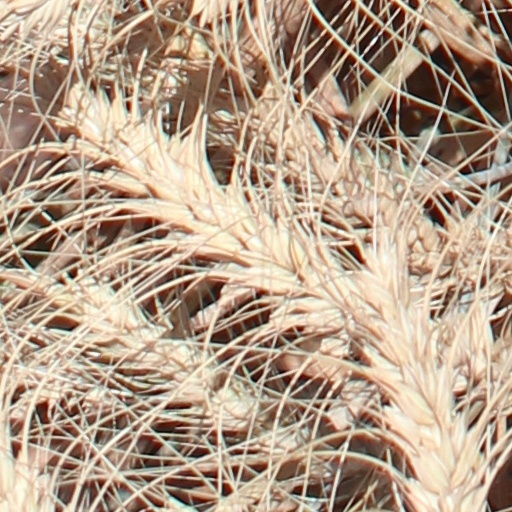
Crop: wheat